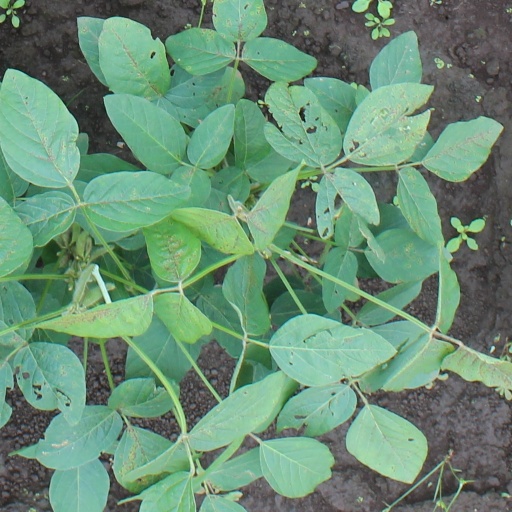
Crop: soybean